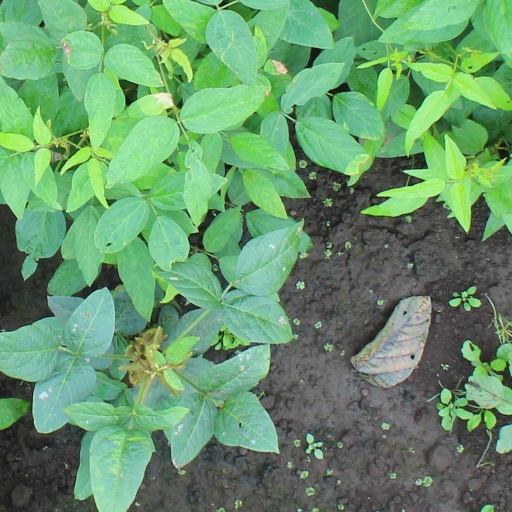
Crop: soybean